Audrey Hepburn

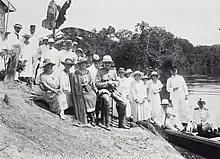
Black and White photo of Hepburn's grandfather when he was governor of Dutch Guiana.

Hepburn's mother, Baroness Ella van Heemstra (1900–1984), was a Dutch noblewoman. Ella was the daughter of Baron Aarnoud van Heemstra, who served as the mayor of Arnhem from 1910 to 1920 and as the governor of Dutch Guiana from 1921 to 1928, and Baroness Elbrig Willemine Henriette van Asbeck (1873–1939), a granddaughter of Count Dirk van Hogendorp. At age 19, she married Jonkheer Hendrik Gustaaf Adolf Quarles van Ufford – an oil executive based in Batavia, Dutch East Indies, where the couple subsequently lived. Before divorcing in 1925, they had two sons, Jonkheer Arnoud Robert Alexander Quarles van Ufford (1920–1979) and Jonkheer Ian Edgar Bruce Quarles van Ufford (1924–2010).